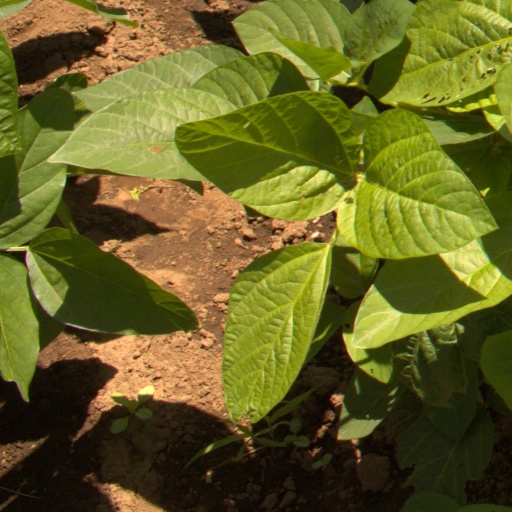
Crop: soybean